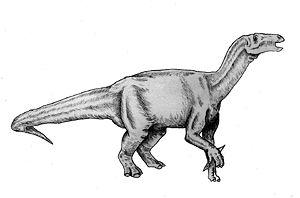
La Formation d'Elrhaz est une formation géologique au centre du Niger renommée pour son gisement de fossiles de vertébrés, le gisement de Gadoufaoua, datant d'il y a environ 115 à 112 millions d'années. Il s'agit du plus important site de Dinosauriens d'Afrique. Il est situé sur la bordure occidentale du désert de Ténéré.
Iguanodontidae, les iguanodontidés, forment une famille de dinosaures ornithischiens ornithopodes de l'infra-ordre des Iguanodontia ou « iguanodontes », à laquelle appartiennent les genres Iguanodon, Mantellisaurus, Ouranosaurus ou davantage selon les classifications.
Lurdusaurus est un genre de dinosaure ornithopode du clade des Iguanodontoidea. Il vivait au Crétacé inférieur en même temps qu'un autre ornithopode, Ouranosaurus. Lurdusaurus mesurait près de 9 mètres de long. Une seule espèce est connue : Lurdusaurus arenatus.